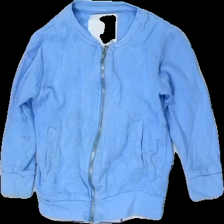
View: front
Type: Hoodie
Category: Children
Brand: Lager 157
Colors: Blue
Material: 80% cott 20% poly
Cut: Regular
Season: All
Stains: Minor
Price range: <50
Recommended usage: Export